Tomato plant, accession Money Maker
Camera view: bottom (45 deg); turntable rotation: 180 degrees
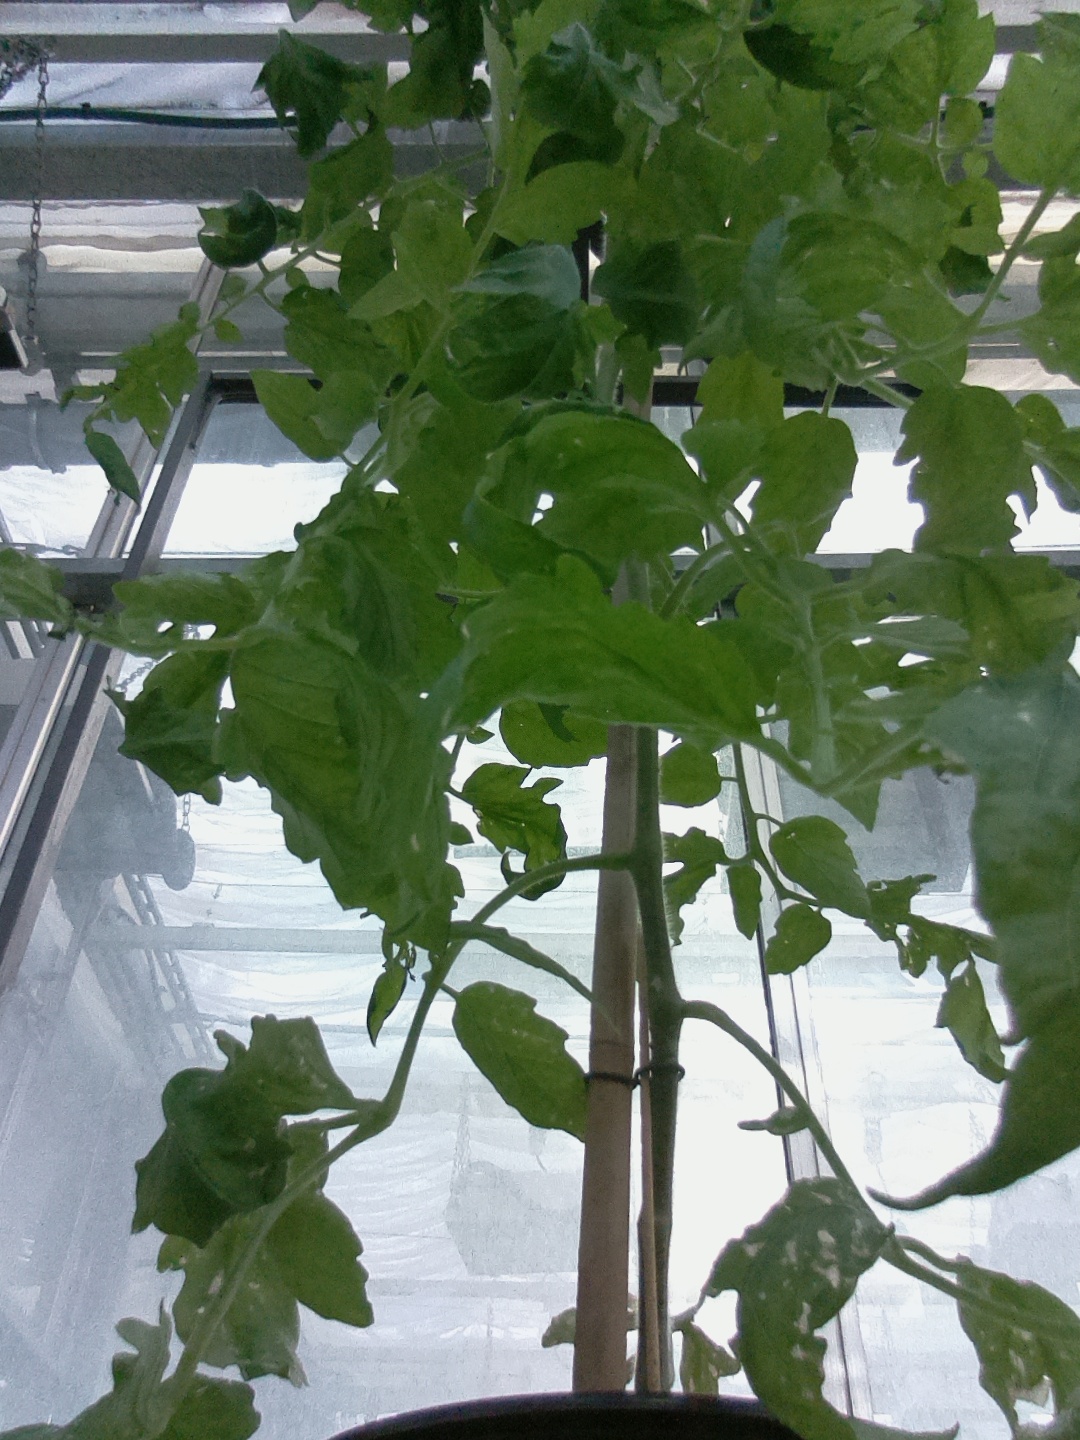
BBCH growth stage 61: 10%-20% of flowers open